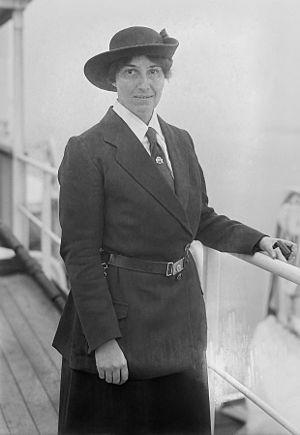
Olave St Clair Baden-Powell est née le 22 février 1889. Avant de devenir baronne Baden-Powell, elle est née sous le nom de Olave St Clair Soames à Chesterfield, Angleterre. Plus tard, elle fut connue sous le nom de Olave, Lady Baden-Powell. Elle a succédé et survécu à son mari, Robert Baden-Powell le fondateur du scoutisme et du guidisme, près de trente-cinq ans.